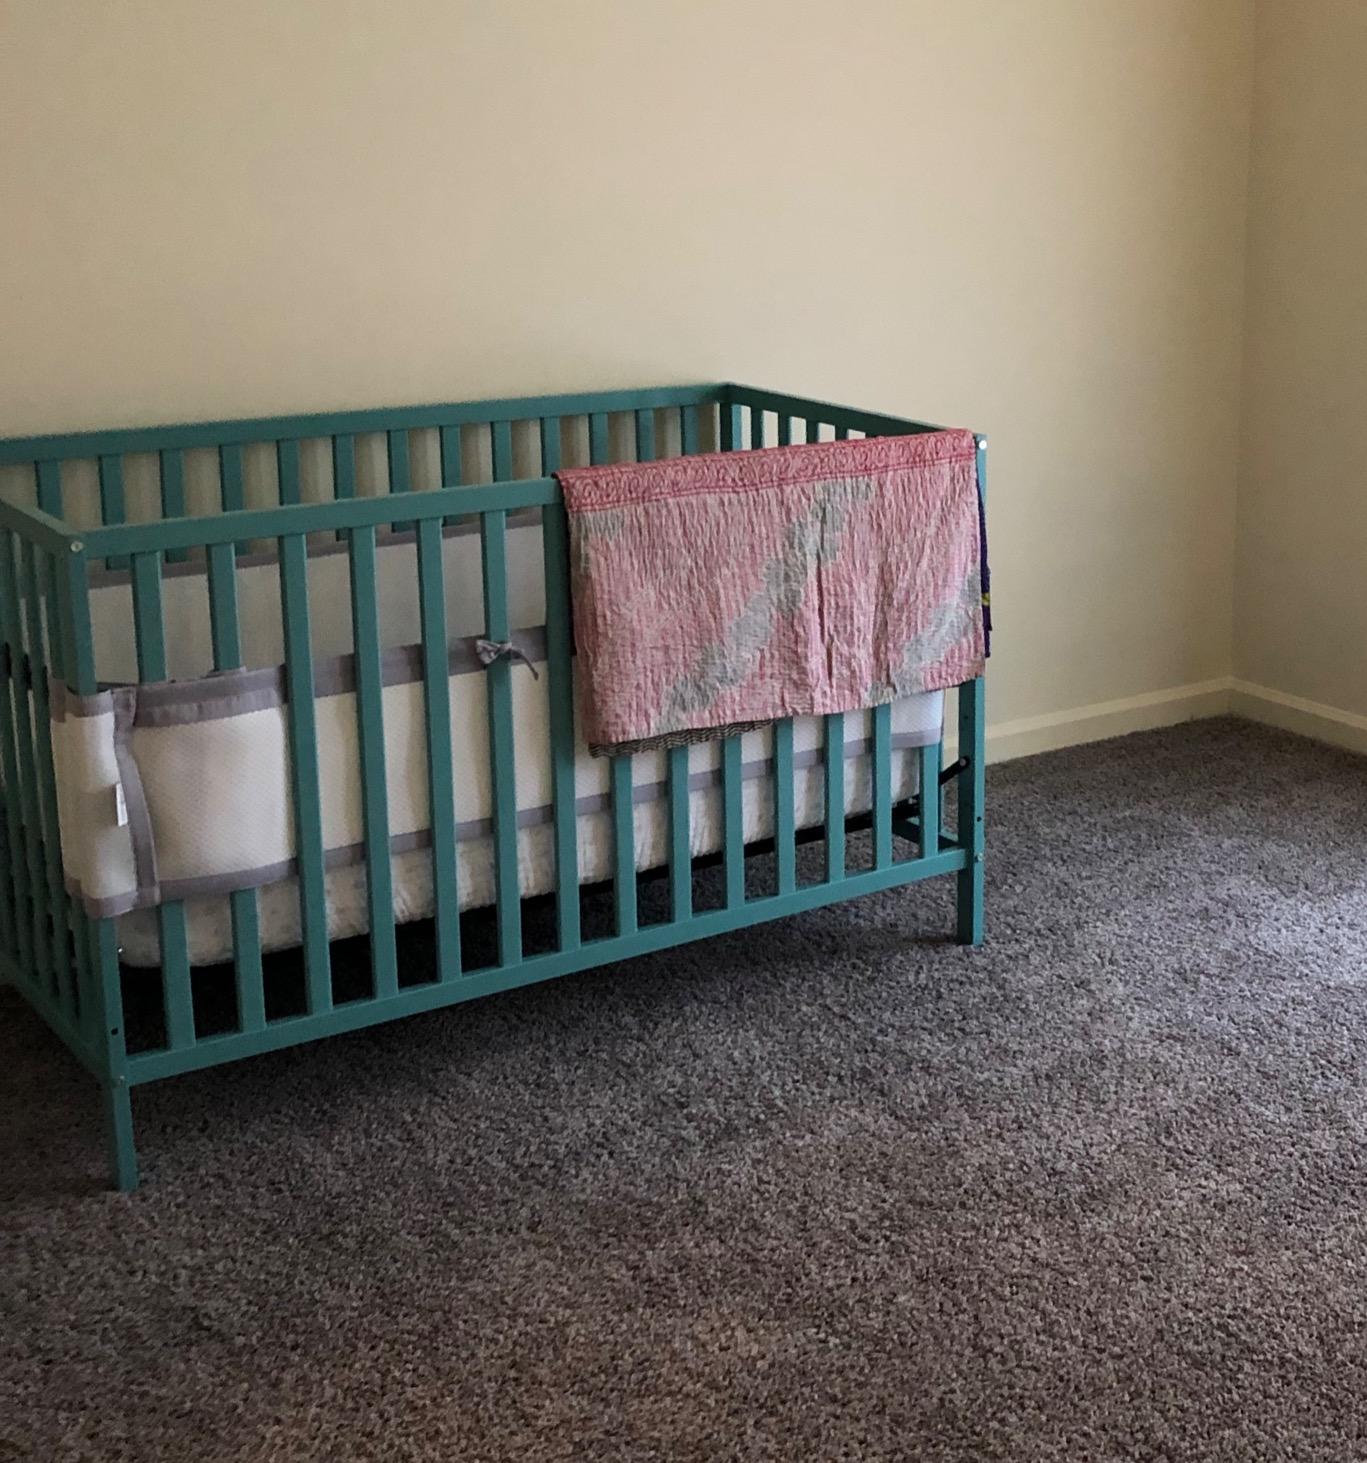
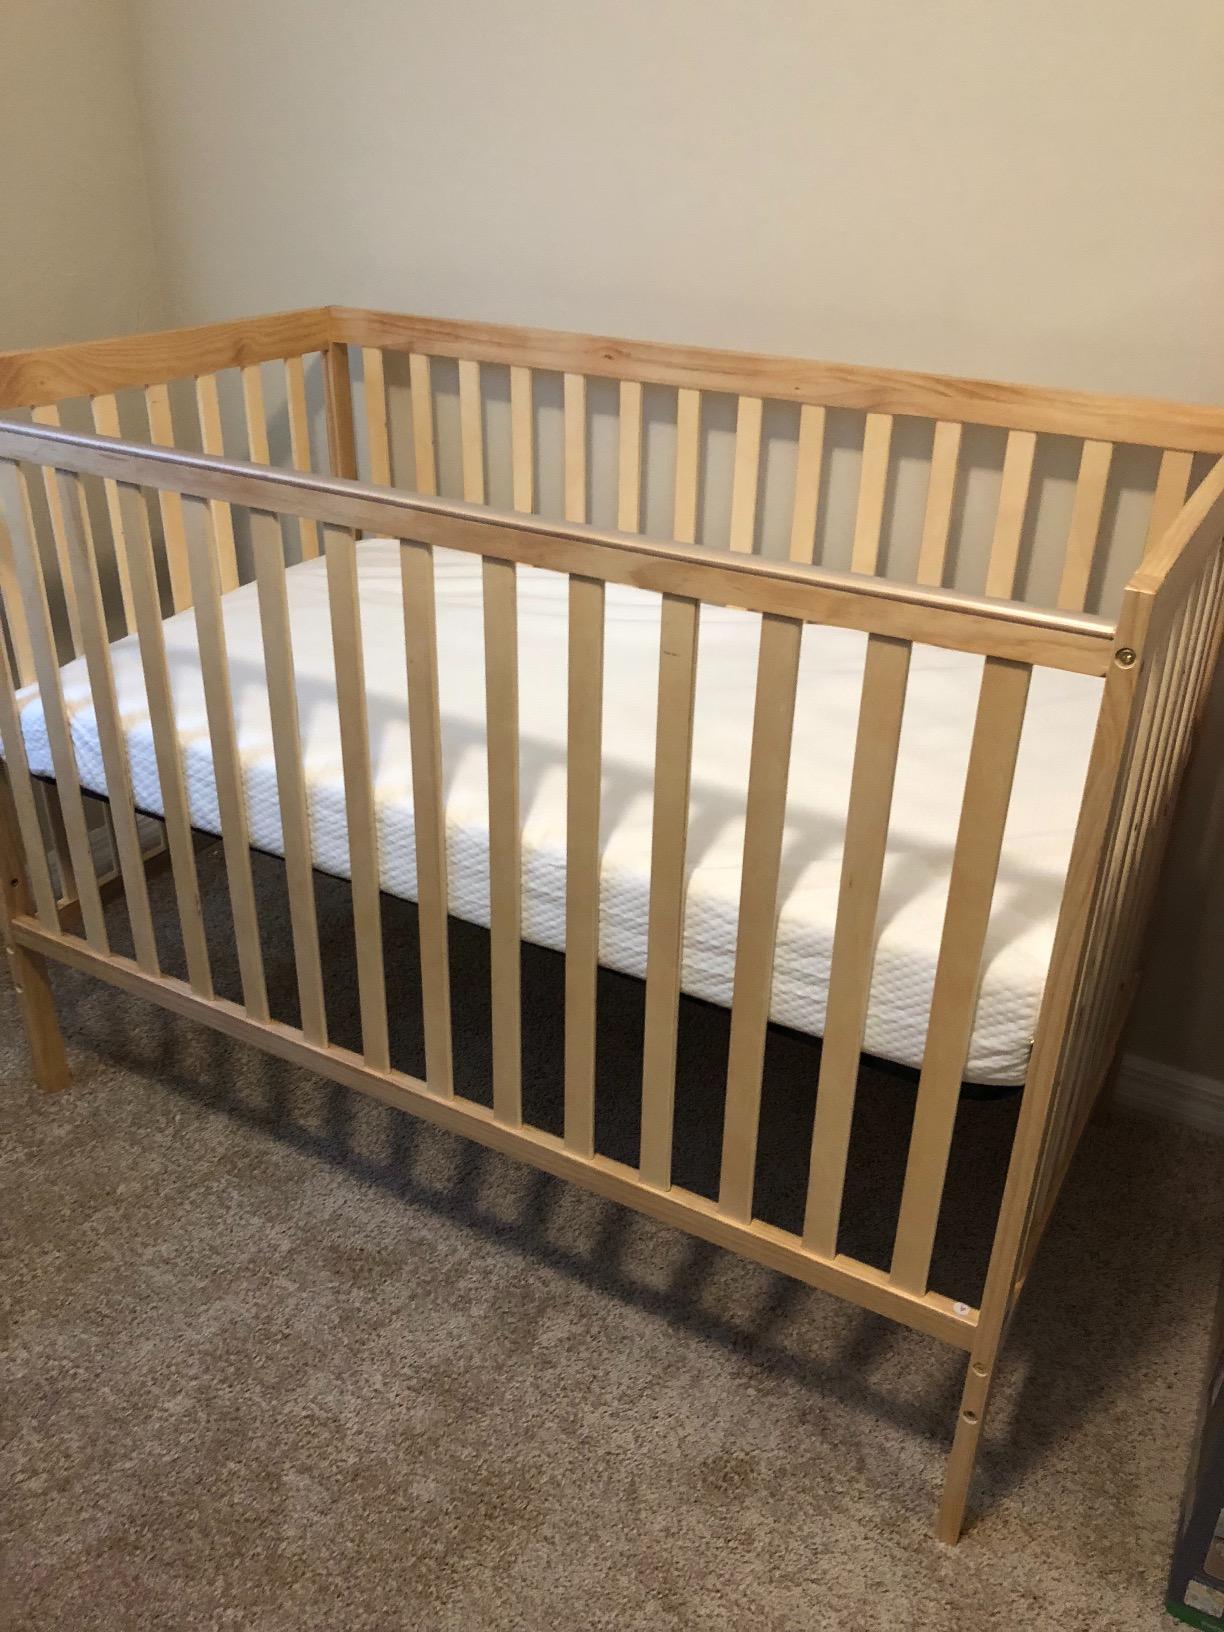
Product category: products_crib
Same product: no